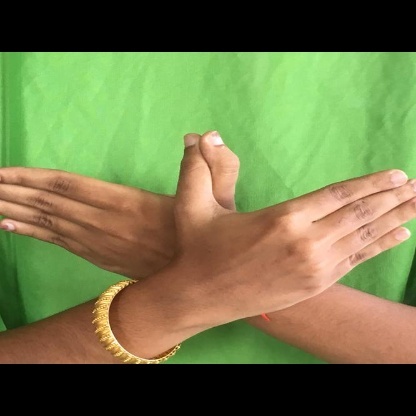
Mudra: Garuda